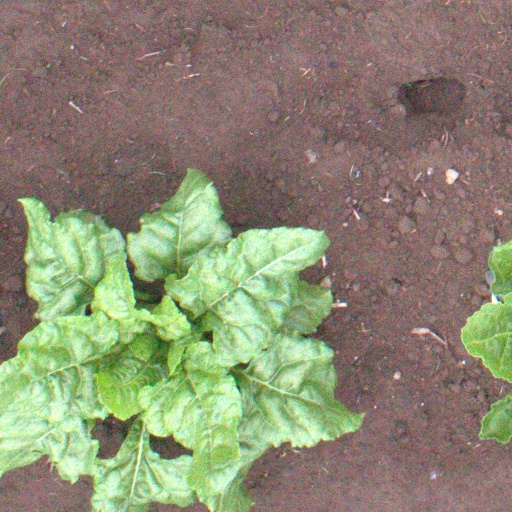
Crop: sugar beet